Olga Dihovichnaya

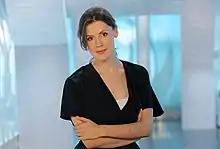

Olga Yuryevna Dykhovichnaya, born Golyak (born 4 September 1980) is a Belarusian and Russian actress, producer and director.